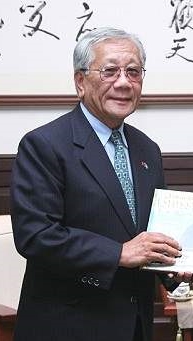
คูนิโอะ นากามูระ

| image = 中村國雄(cropped).jpg
| name = คูนิโอะ นากามูระ
| office = ประธานาธิบดีปาเลาลำดับที่ 6
| vicepresident = ทอมมี เรเมเงเซา
| term_start = 1 มกราคม 1993
| term_end = 1 มกราคม 2001
| predecessor = งีรัตเก็ล เอ็ตปีสัน
| successor = ทอมมี เรเมเงเซา
| office2 = รองประธานาธิบดีปาเลาลำดับที่ 3
| president2 = งีรัตเก็ล เอ็ตปีสัน
| term_start2 = 1 มกราคม 1989
| term_end2 = 1 มกราคม 1993
| predecessor2 = โทมัส เรเมเงเซา ซีเนียร์
| successor2 = ทอมมี เรเมเงเซา
| birth_place = เปเลลิว, แปซิฟิกใต้ในอาณัติ
| death_place = คอรอร์, ปาเลา
| spouse = เอลง นากามูระ
|caption=นากามูระเมื่อปี 2007
คูนิโอะ นากามูระ (; 24 พฤศจิกายน 1943 – 14 ตุลาคม 2020) Profile of Kuniwo Nakamura เป็นนักการเมืองประเทศปาเลา ซึ่งดำรงตำแหน่งเป็นประธานาธิบดีปาเลาระหว่างปี 1993–2001 โดยก่อนหน้านี้เขาเคยดำรงตำแหน่งรองประธานาธิบดีปาเลาระหว่างปี 1989–1993 ภายใต้งีรัตเก็ล เอ็ตปีสัน
==ภูมิหลังและปฐมวัย==
นากามูระเป็นบุตรชายของนิคมญี่ปุ่นในปาเลา|ผู้ย้ายถิ่นชาวญี่ปุ่นจากจังหวัดอิเสะและบุตรสาวของชนชั้นนำชาวปาเลา เขาศึกษาอยู่ในชั้นปีที่ 2 ของโรงเรียนประถมศึกษาเมื่อสิ้นสุดสงครามโลกครั้งที่สองจากการยอมจำนนของญี่ปุ่น เขาสำเร็จการศึกษาระดับไฮสกูลในช่วงที่ปาเลาอยู่ภายใต้การยึดครองของสหรัฐ และเข้าศึกษาต่อที่มหาวิทยาลัยฮาวาย
==ชีวิตการเมือง==
นากามูระเข้าสู่วงการการเมืองเมื่อมีอายุ 28 ปี และกลายเป็นบุคคลที่มีอายุน้อยที่สุดที่ได้รับเลือกตั้งเข้าสู่สภาคองเกรสแห่งหมู่เกาะแปซิฟิกในภาวะทรัสตี|สภาคองเกรสไมโครนีเซีย ต่อมาเขาดำรงตำแหน่งเป็นรองประธานาธิบดีปาเลาตั้งแต่มกราคม 1989 ถึง มกราคม 1993 Past Vice Presidents Republic of Palau จากนั้นในการเลือกตั้งทั่วไปปาเลา ค.ศ. 1992 เขาลงสมัครรับเลือกตั้งเป็นประธานาธิบดีปาเลา และได้รับการเลือกตั้ง โดยชนะงีรัตเก็ล เอ็ตปีสัน ประธานาธิบดีคนก่อนหน้า และจอห์นสัน โตรีบีอง เมื่อหมดวาระสมัยแรก เขาได้รับการเลือกตั้งกลับมาอีกครั้งจากผลการเลือกตั้งทั่วไปปาเลา ค.ศ. 1996 ด้วยการเอาชนะยูตากะ กิบบันส์Nohlen, D, Grotz, F & Hartmann, C (2001) "Elections in Asia: A data handbook, Volume II", p757 อย่างไรก็ตามเมื่อเขาหมดวาระในสมัยที่ 2 เขาไม่ได้ลงสมัครรับเลือกตั้งอีก แต่ให้การสนับสนุนรองประธานาธิบดีทอมมี เรเมเงเซา ซึ่งก็สามารถเอาชนะปีเตอร์ ซูกิยามะได้ในที่สุด
==อ้างอิง==
==แหล่งข้อมูลอื่น==
* Grassroots president mulls legacy
หมวดหมู่:นักการเมืองปาเลาเชื้อสายญี่ปุ่น
หมวดหมู่:ประธานาธิบดีปาเลา
หมวดหมู่:รองประธานาธิบดีปาเลา